Timeline of radio

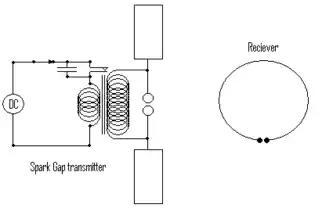
1887 experimental setup of Hertz's apparatus.

Using various patents, the ""Marconi Company"" was established and began communication between coast radio stations and ships at sea. This company, along with its subsidiary Marconi Wireless Telegraph Company of America, had a stranglehold on ship to shore communication. It operated much the way American Telephone and Telegraph operated until 1983, owning all of its own equipment and refusing to communicate with non-Marconi equipped ships. Around the turn of the century, the Slaby-Arco wireless system was developed by Adolf Slaby and Georg von Arco (later incorporated into Telefunken).